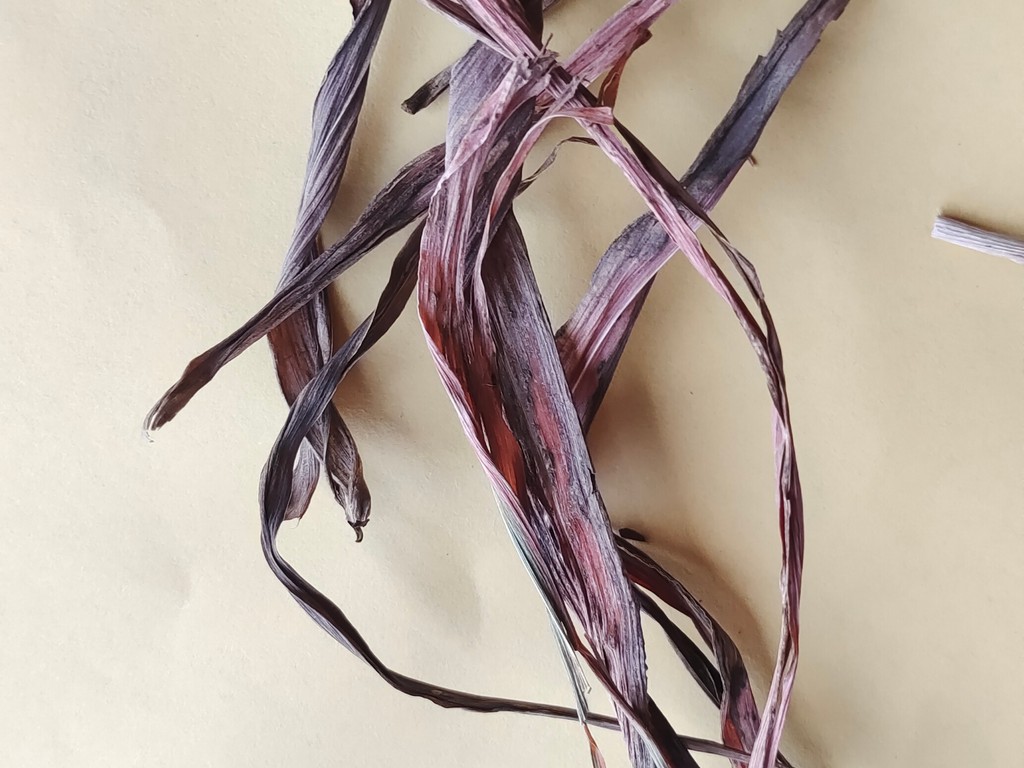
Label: Dried